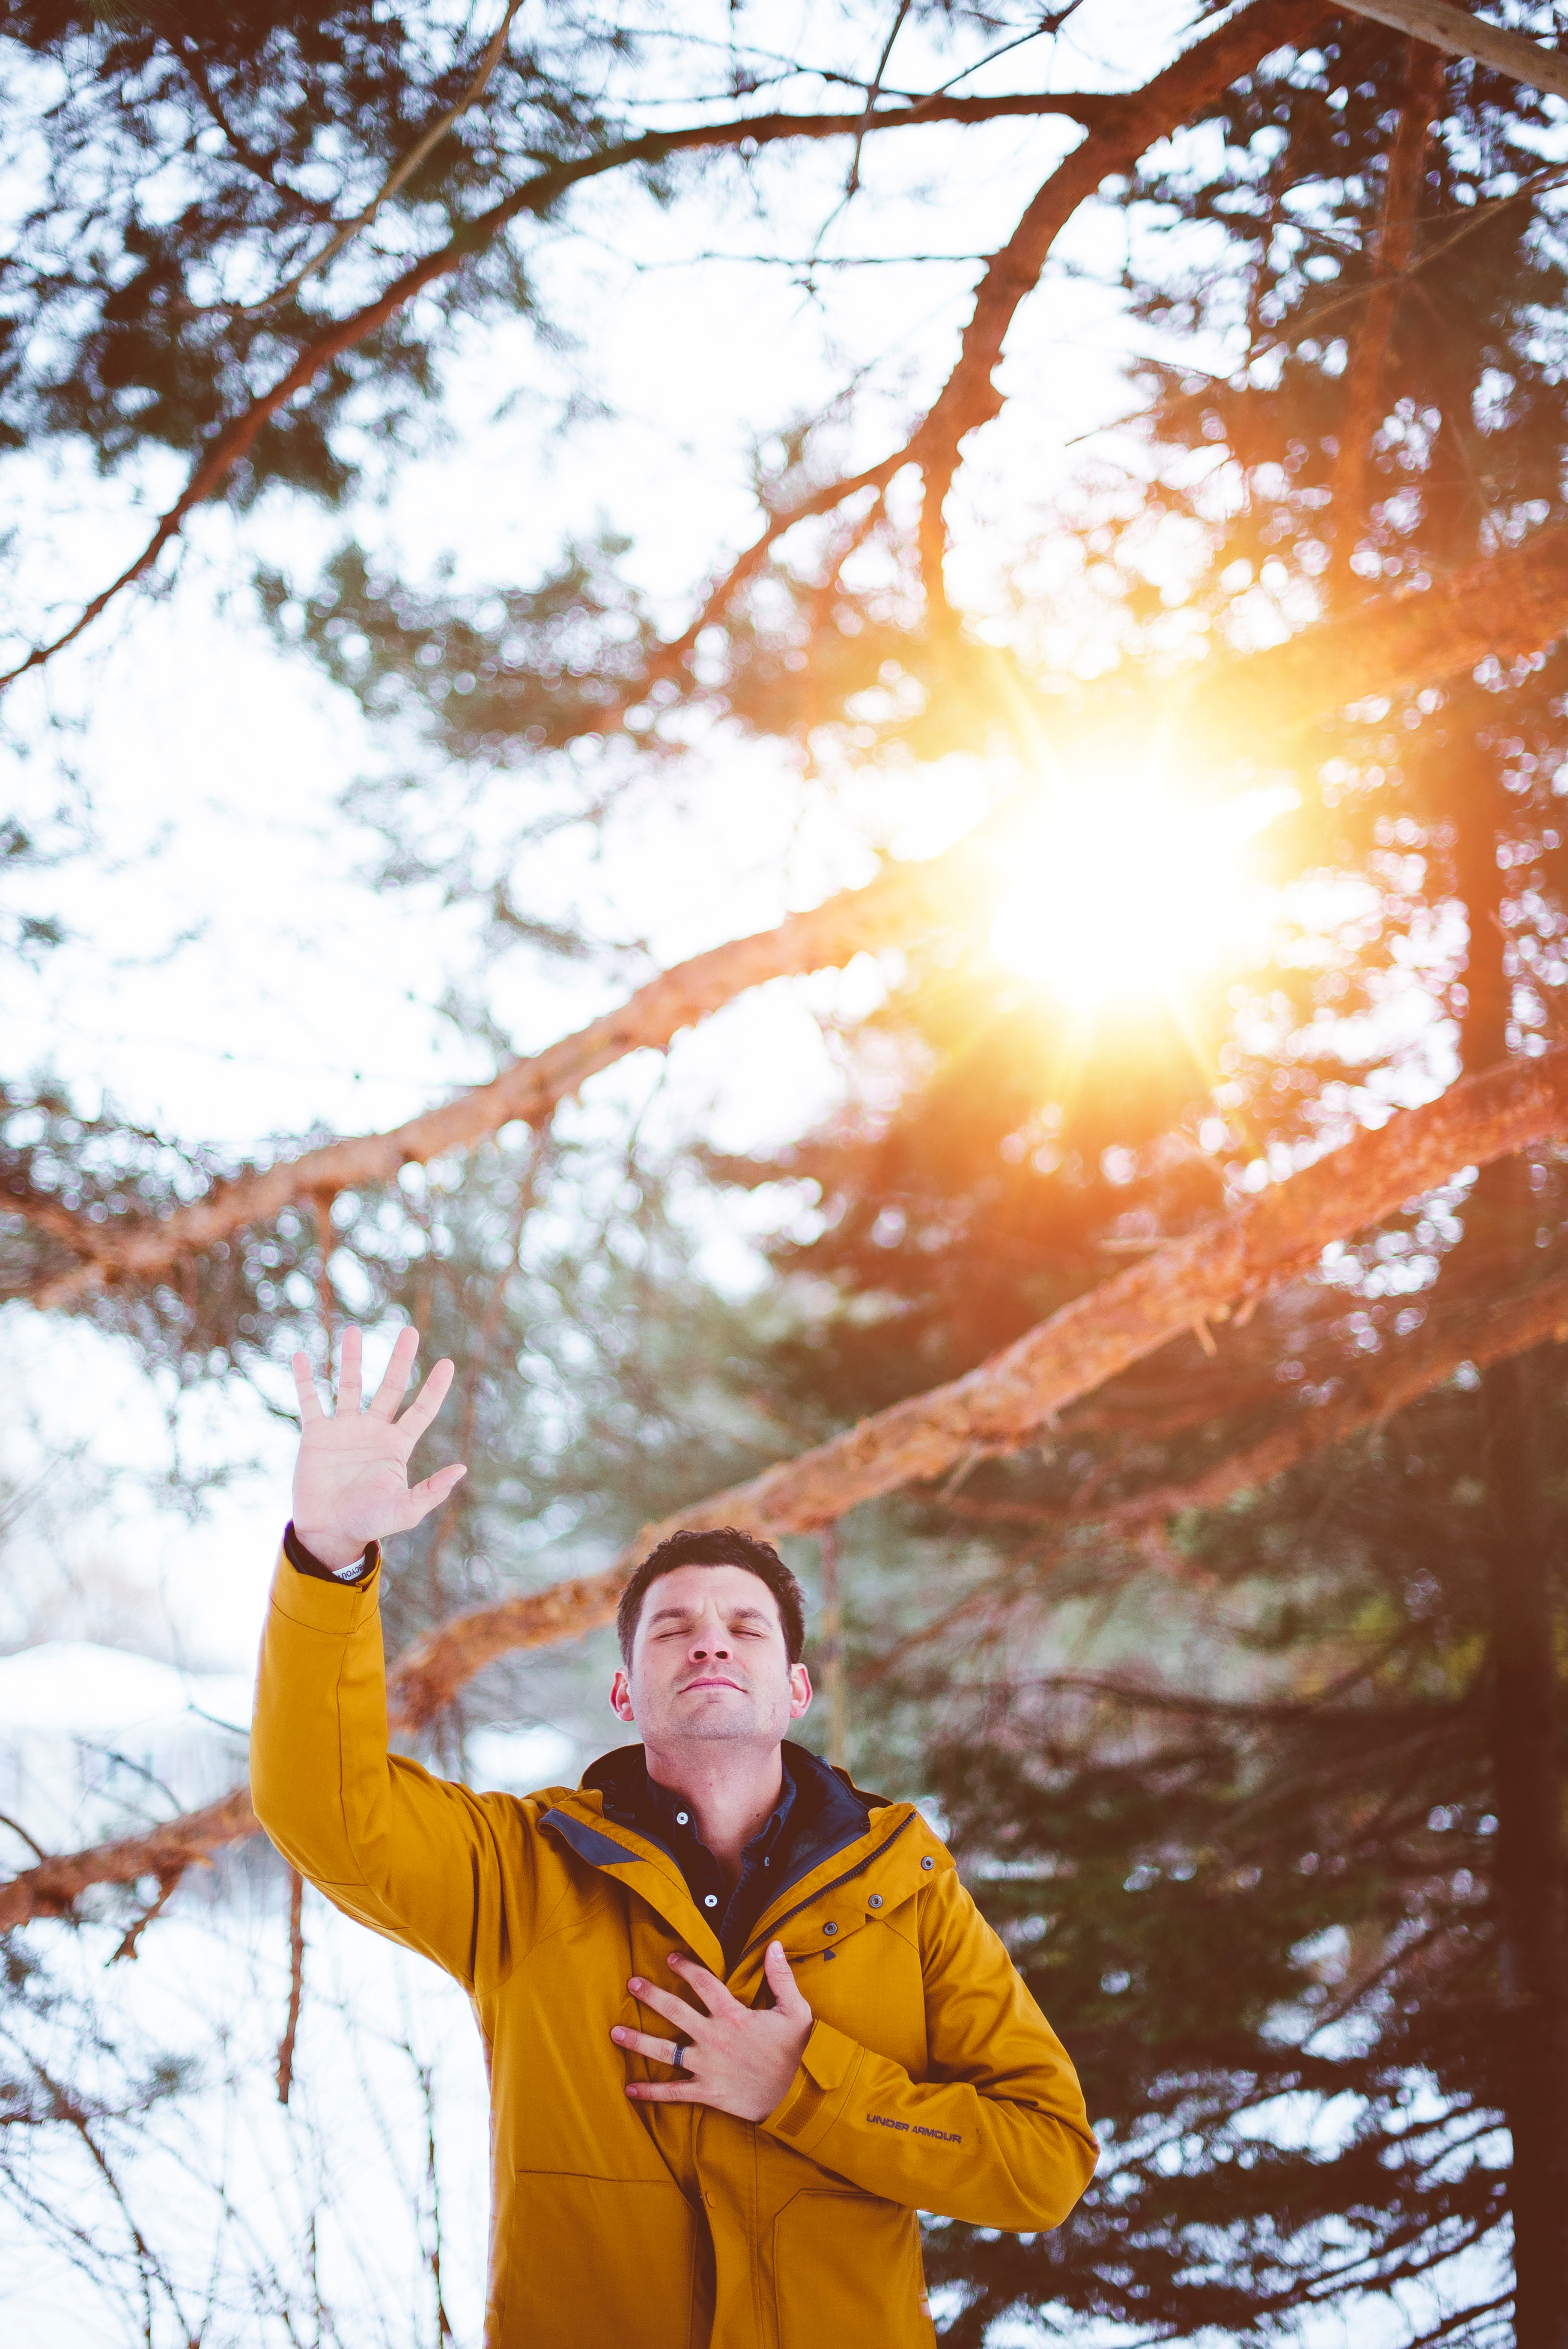
man, tree, branch, snow, winter, plant, sunlight, morning, leaf, flower, male, guy, spring, autumn, season, pray, caucasian, woody plant